Whakamana Cannabis Museum

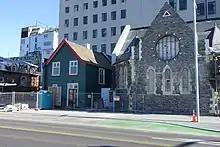
Shand's Emporium being restored next to Trinity Church in 2018

In a press release, Gray and Mayell announced plans to raise $1 million NZD via the crowdfunding platform PledgeMe to complete the Trinity Church restoration and expand their services and resources, offering one share per dollar at a minimum of fifty shares. The campaign went live in late 2019.